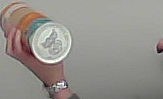
Product: pringles_paprika